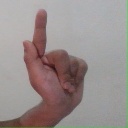
अक्षर: ळ